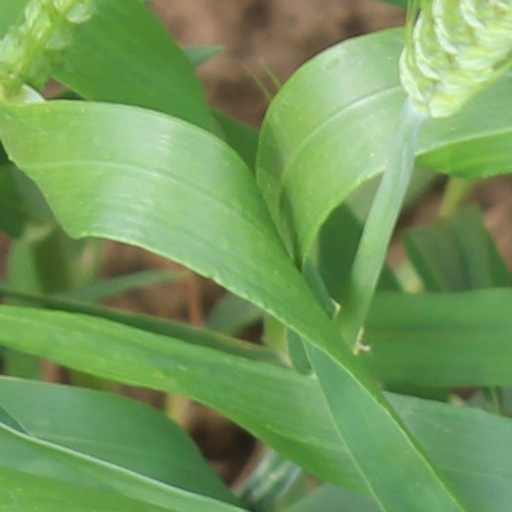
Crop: wheat